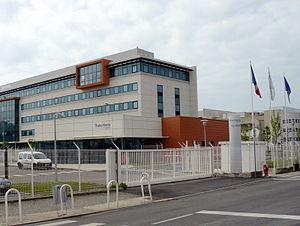
Entrée du siège de la holding de Thales Alenia Space et établissement de Cannes de Thales Alenia Space France, à partir de mars 2013
La Bocca, est un quartier de la commune française de Cannes située dans le département des Alpes-Maritimes et la région Provence-Alpes-Côte d'Azur sur la Côte d'Azur et la route du bord de mer des Alpes-Maritimes. Ses habitants sont les Boccassiens.
Centre spatial de Cannes - Mandelieu est le « nom d'usage » donné par l'association Cannes Aéro Spatial Patrimoine, lors de son étude historique de l'établissement industriel chargé de la réalisation de satellites artificiels, situé en bord de mer à cheval sur les communes de Cannes et Mandelieu.